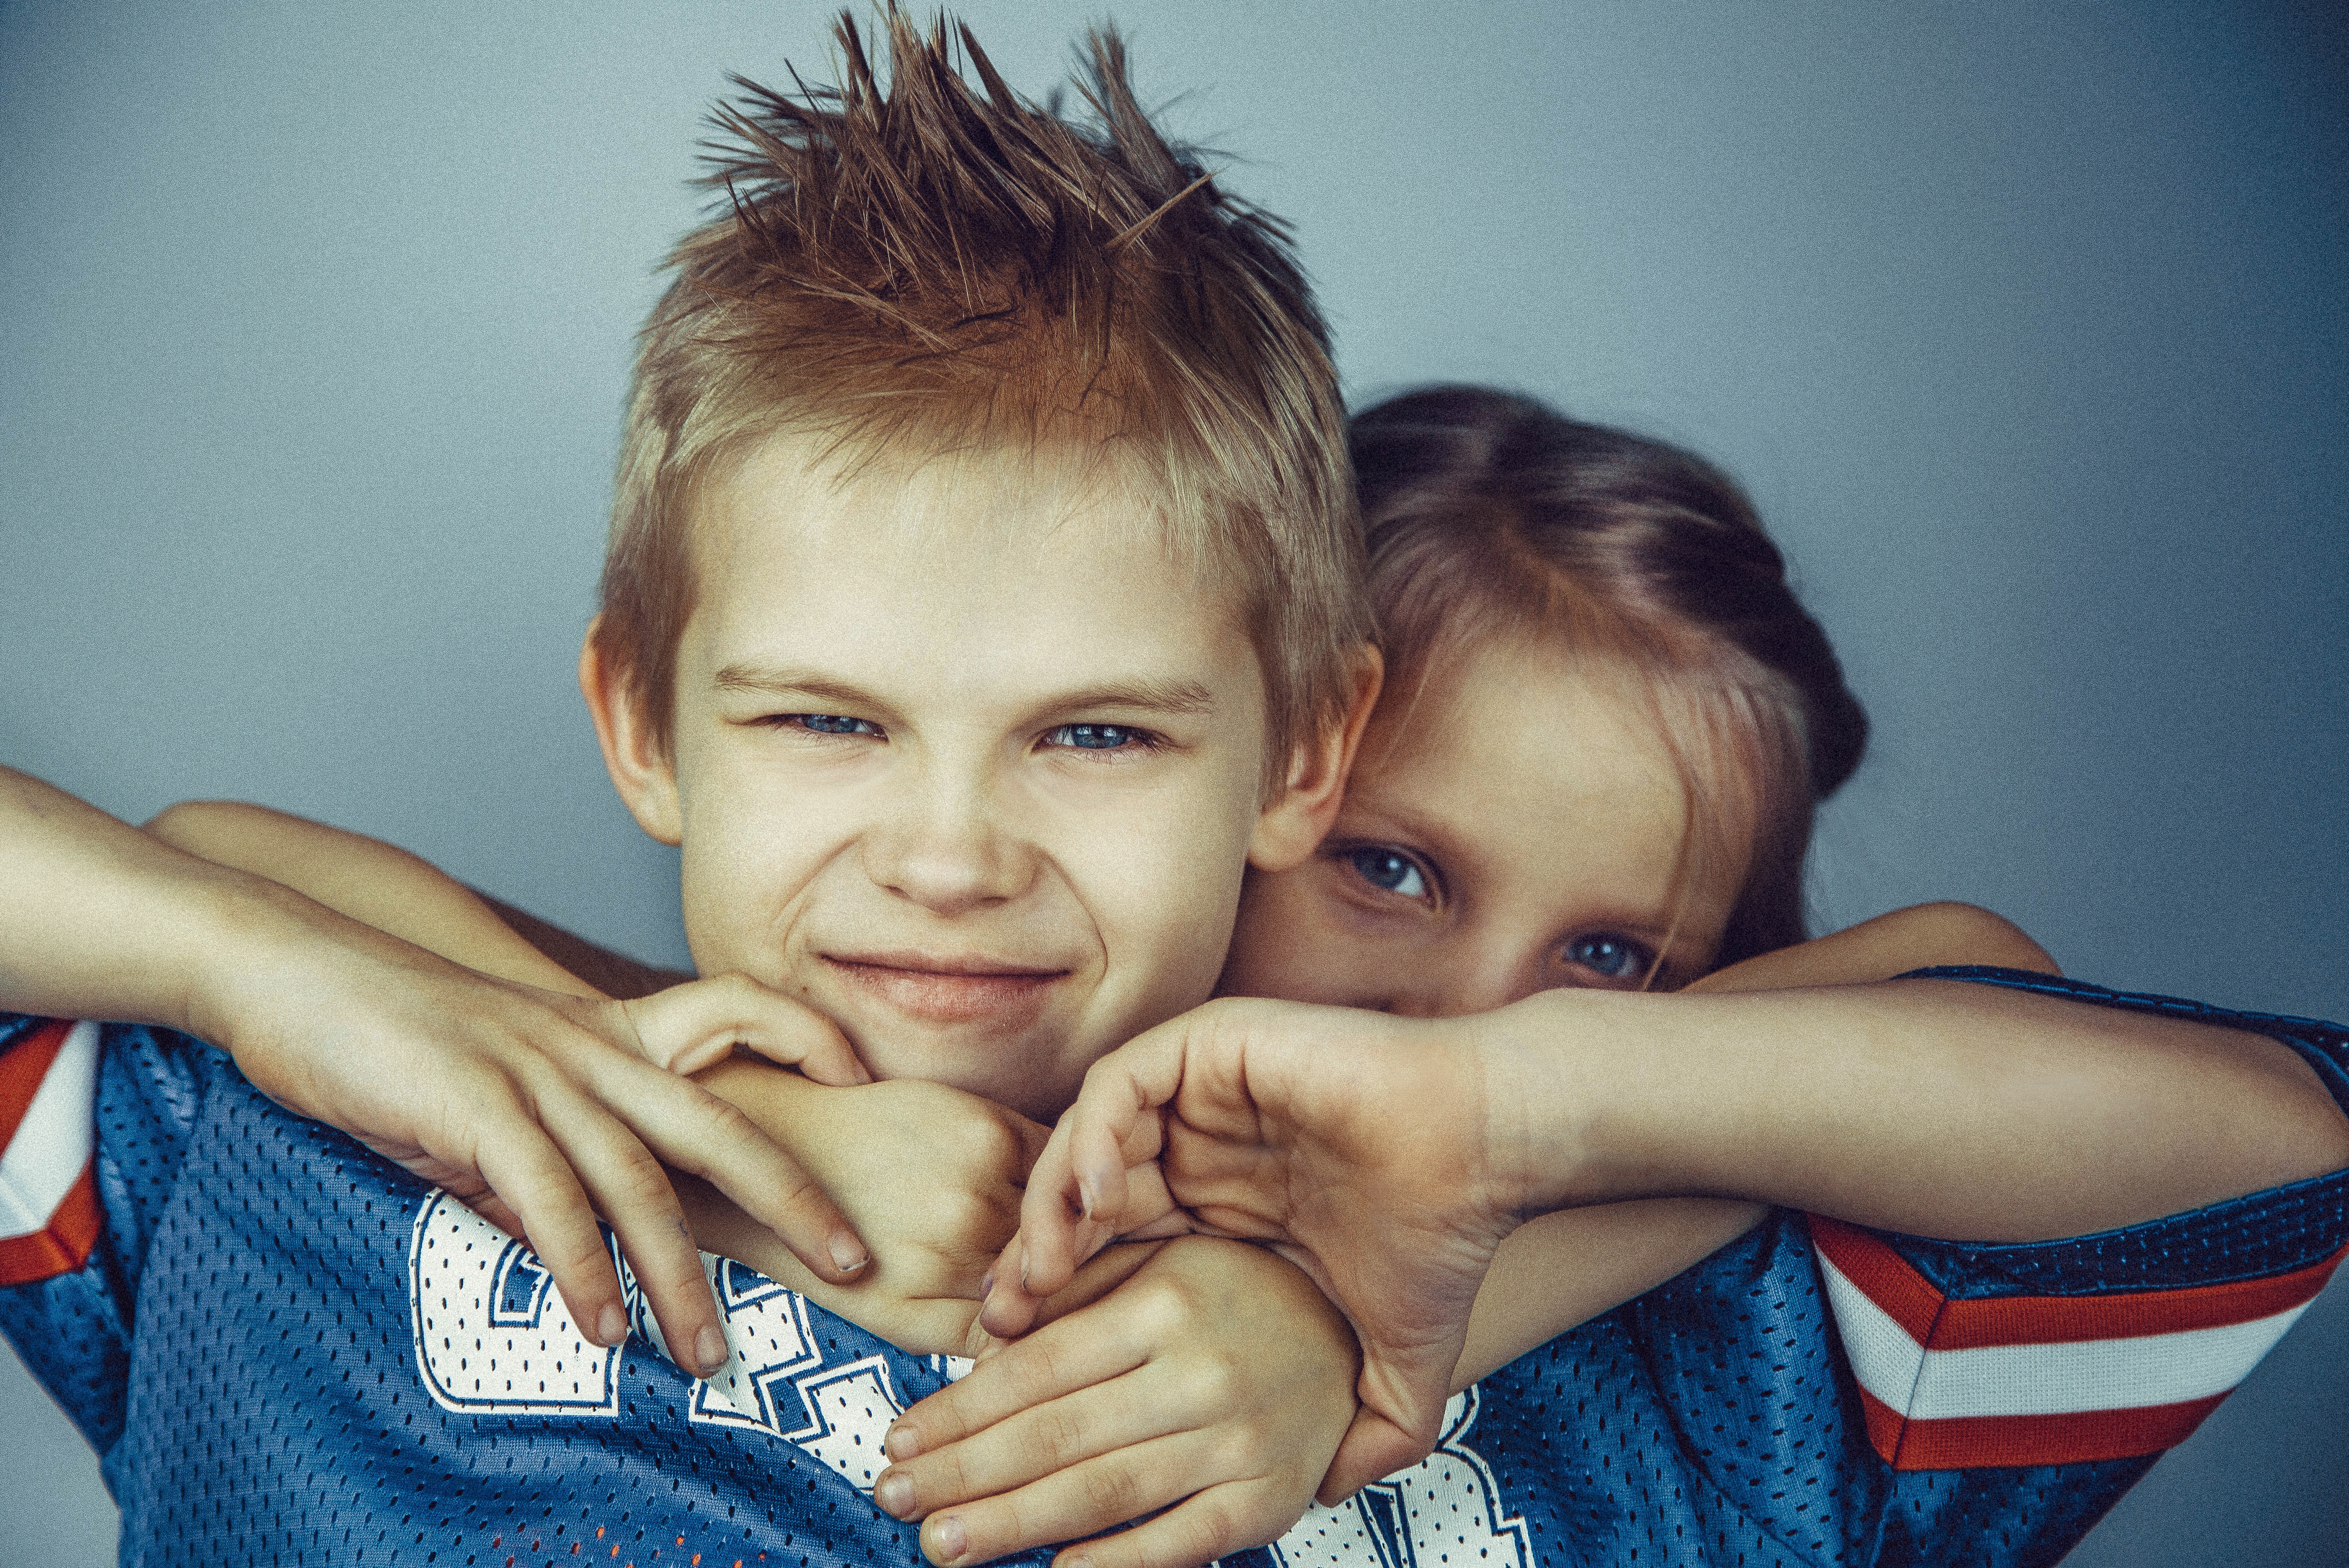
person, people, girl, sport, play, boy, male, child, human, blue, facial expression, childhood, smile, children, fun, infant, toddler, boys, organ, laughter, emotion, sister, brother, brothers and sisters, interaction, portrait photography